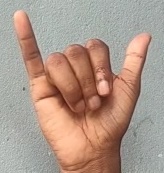
ASL sign: Y